Christine Cavanaugh

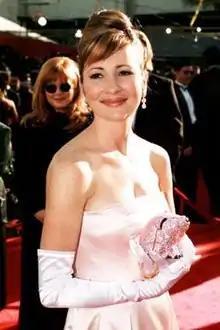
Cavanaugh at the 68th Academy Awards in 1996

Christine Josephine Cavanaugh ("née" Sandberg; August 16, 1963 – December 22, 2014) was an American actress, who had a distinctive speaking style and provided the voice for a large range of cartoon characters. She was the original voices of Chuckie Finster in Nickelodeon's "Rugrats" and the titular protagonist of Cartoon Network's "Dexter's Laboratory", respectively, as well as the voices of Gosalyn Mallard in Disney's "Darkwing Duck", Bunnie Rabbot from DIC Entertainment's "Sonic the Hedgehog" television series, and Oblina in "Aaahh!!! Real Monsters". She also voiced the title character of the 1995 live-action film "Babe".